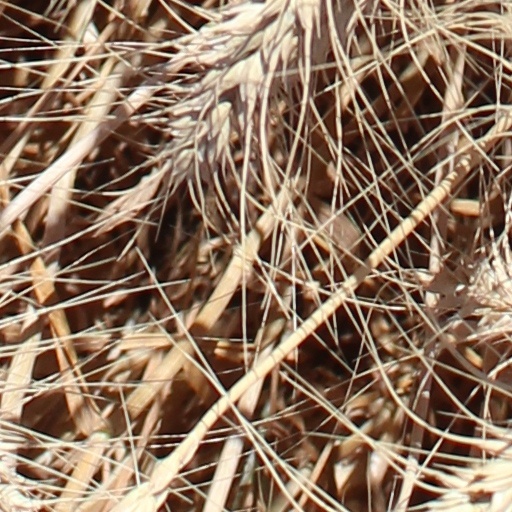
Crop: wheat